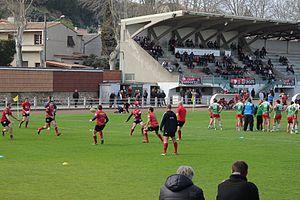
Stade de l'Aiguille à Limoux où joue le XIII Limouxin
Le Stade de l'Aiguille est un stade multi-usage situé à Limoux en France. Il accueille des matchs de tennis, de football et de rugby à XIII. Le XIII Limouxin utilise le stade depuis son ouverture. La capacité est actuellement de 5 000. Détenue par le conseil communal, le stade a eu deux rénovations une en 1975 et une en 1984. Le terrain a été l'hôte de la Coupe d'Angleterre de rugby à XIII.